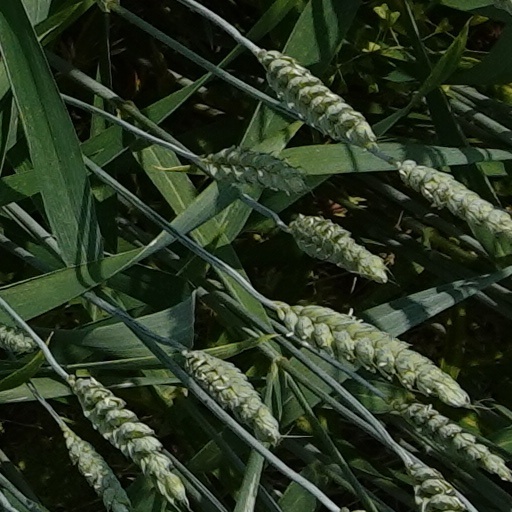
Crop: wheat